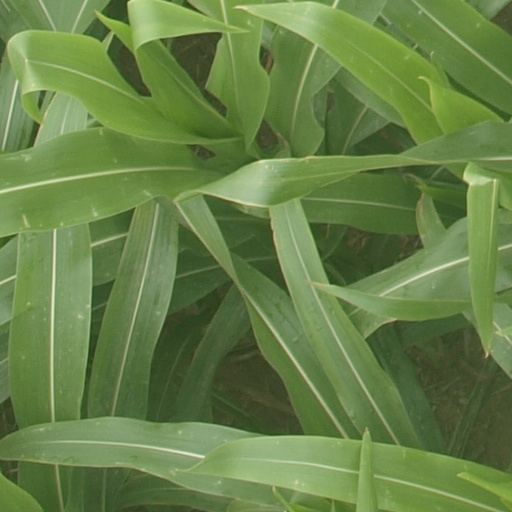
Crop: maize; corn